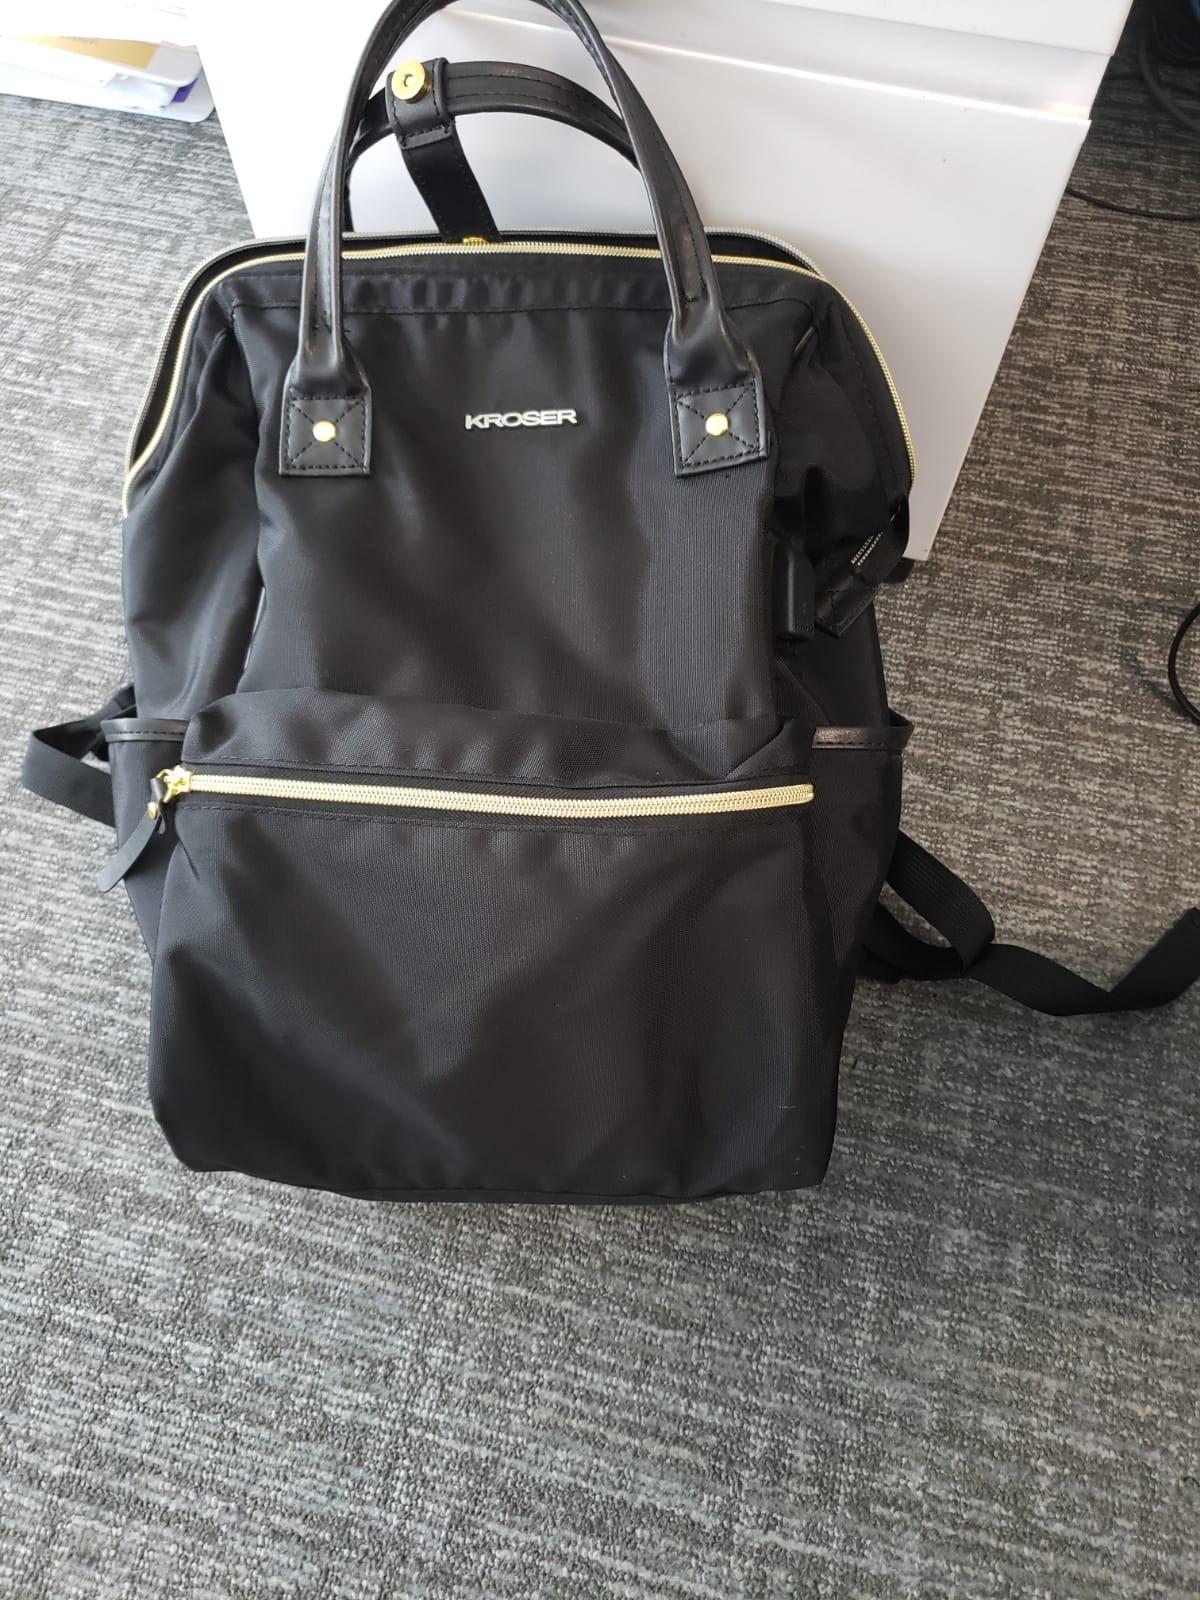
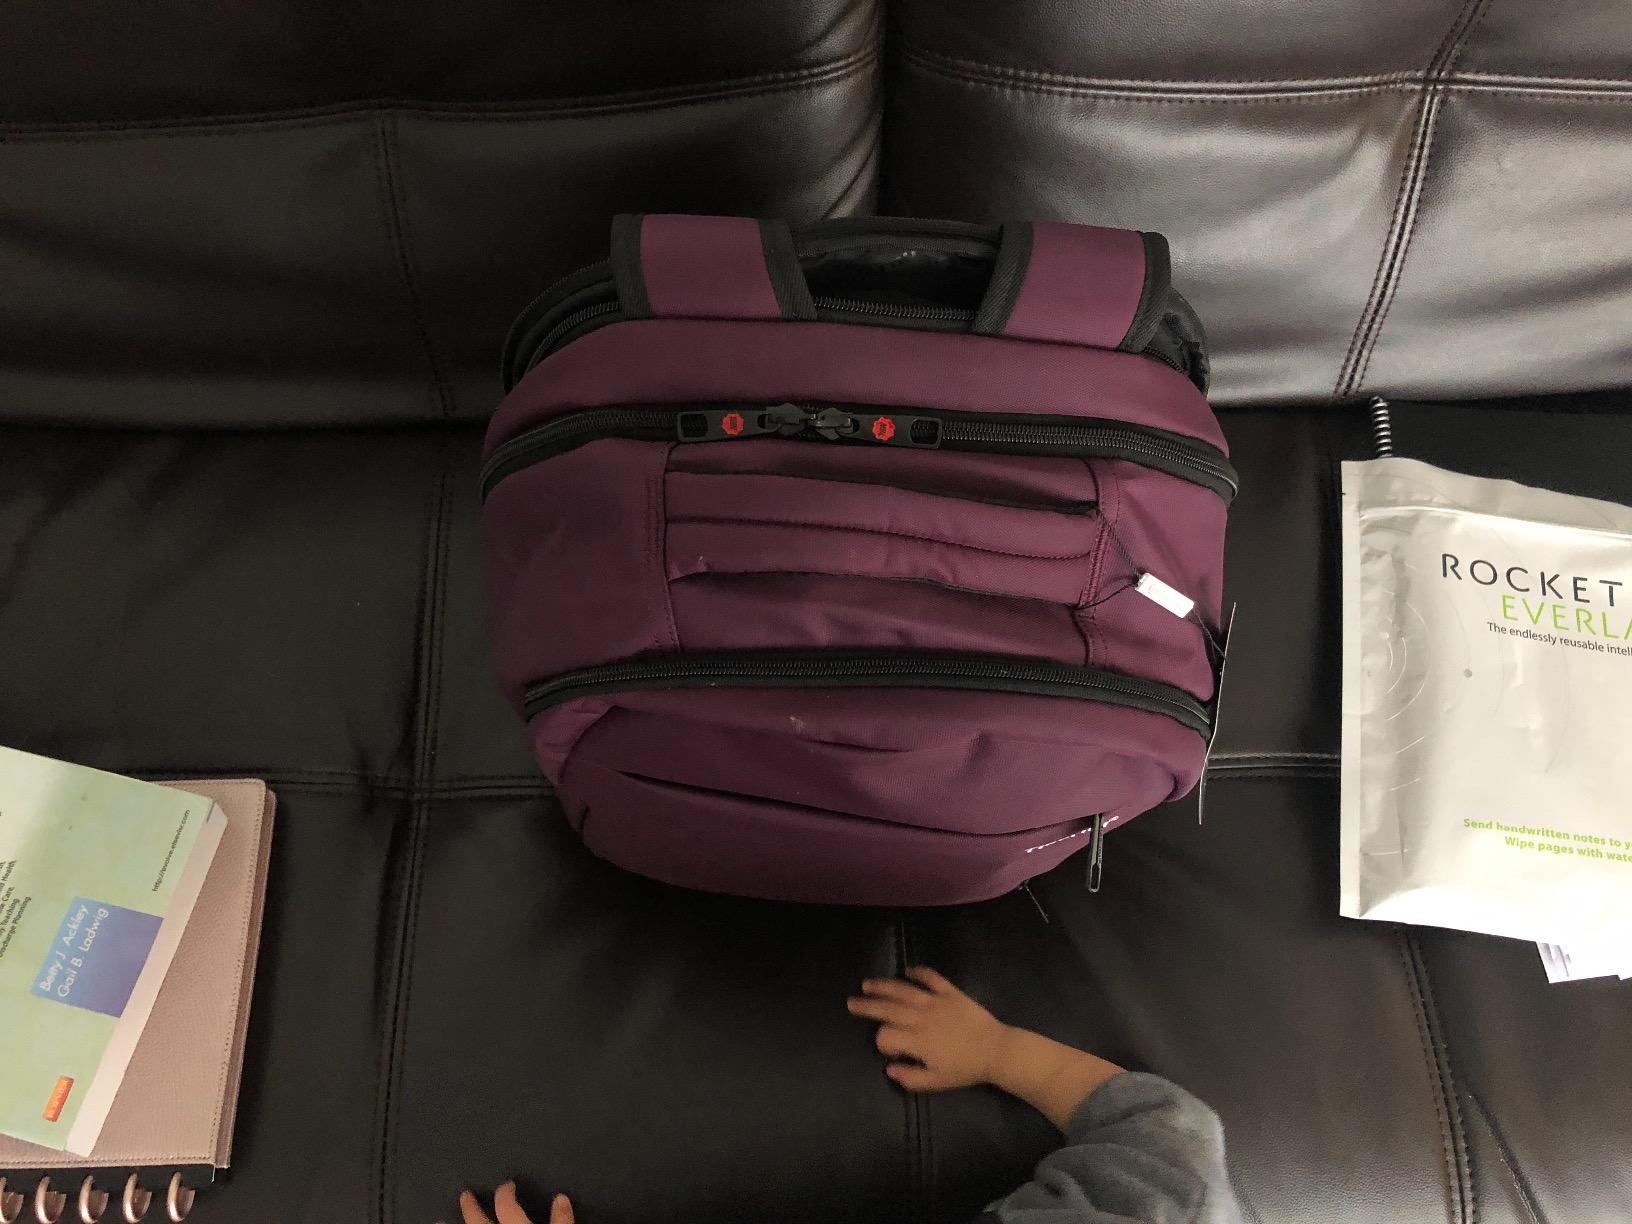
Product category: bag
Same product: no